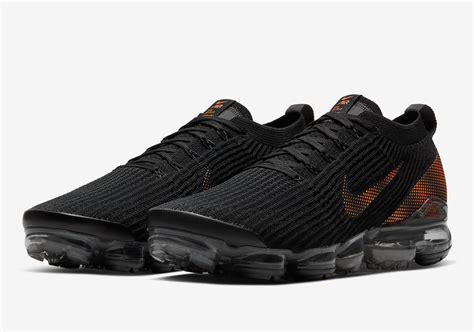
Brand: Nike
Model: Air Vapormax Flyknit 3